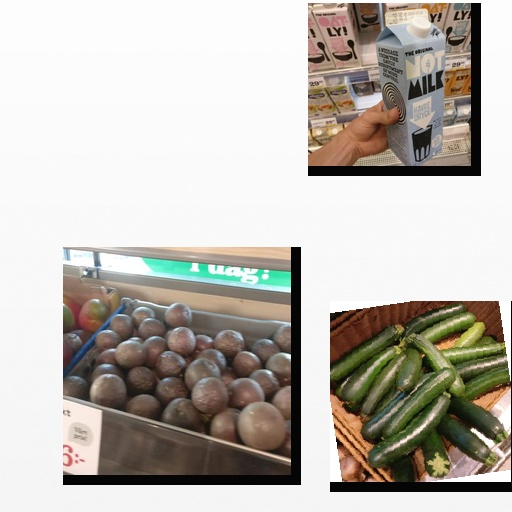
Food items: oat_milk, zucchini, passion_fruit